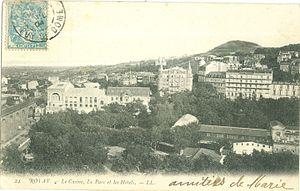
Royat, le casino, le parc et les hôtels (Puy de Dôme, France)
Royat est une commune française située dans le département du Puy-de-Dôme, en région Auvergne-Rhône-Alpes.